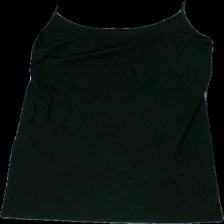
View: back
Type: Tank top
Category: Ladies
Brand: Fbsisters (New Yorker)
Colors: Black
Material: 53% Polyester 47% Cotton
Cut: Regular
Size: XS
Season: All
Damage location: top center
Price range: 50-100
Recommended usage: Reuse